Trillion-dollar coin

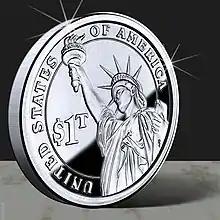
Artist's concept of a trillion-dollar coin, featuring a similar obverse design to the reverse of the presidential dollar series.

The trillion-dollar coin is a concept that emerged during the United States debt-ceiling crisis of 2011 as a proposed way to bypass any necessity for the United States Congress to raise the country's borrowing limit, through the minting of very high-value platinum coins. The concept gained more mainstream attention by late 2012 during the debates over the United States fiscal cliff negotiations and renewed debt-ceiling discussions. After reaching the headlines during the week of January 7, 2013, use of the trillion-dollar coin concept was ultimately rejected by the Federal Reserve and the Treasury.